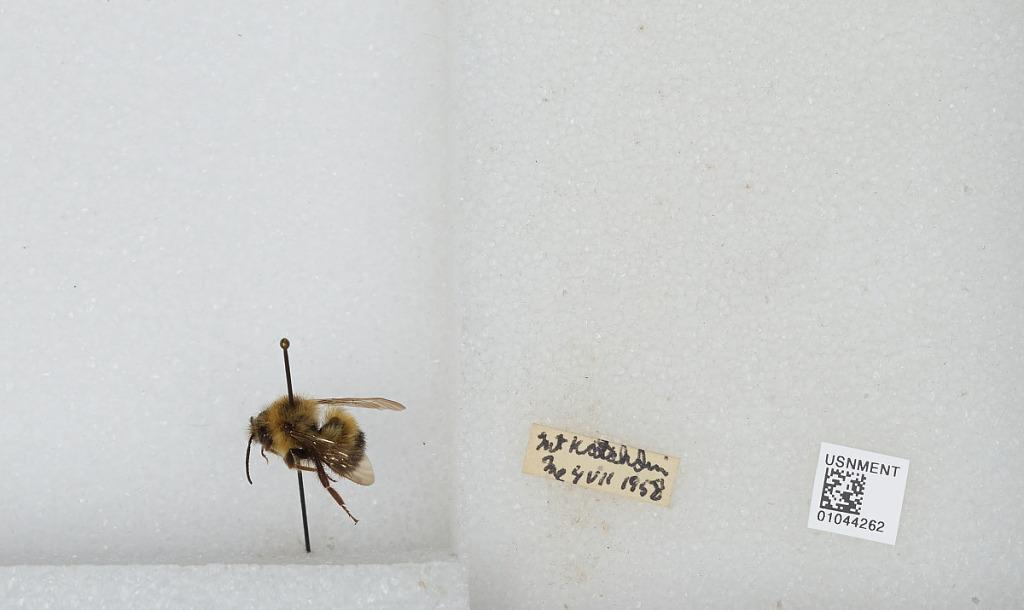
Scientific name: Bombus sp.
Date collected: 1958-7-4
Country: United States
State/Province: Maine
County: Piscataquis
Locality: Mount Katahdin
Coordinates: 45.9043, -68.9214